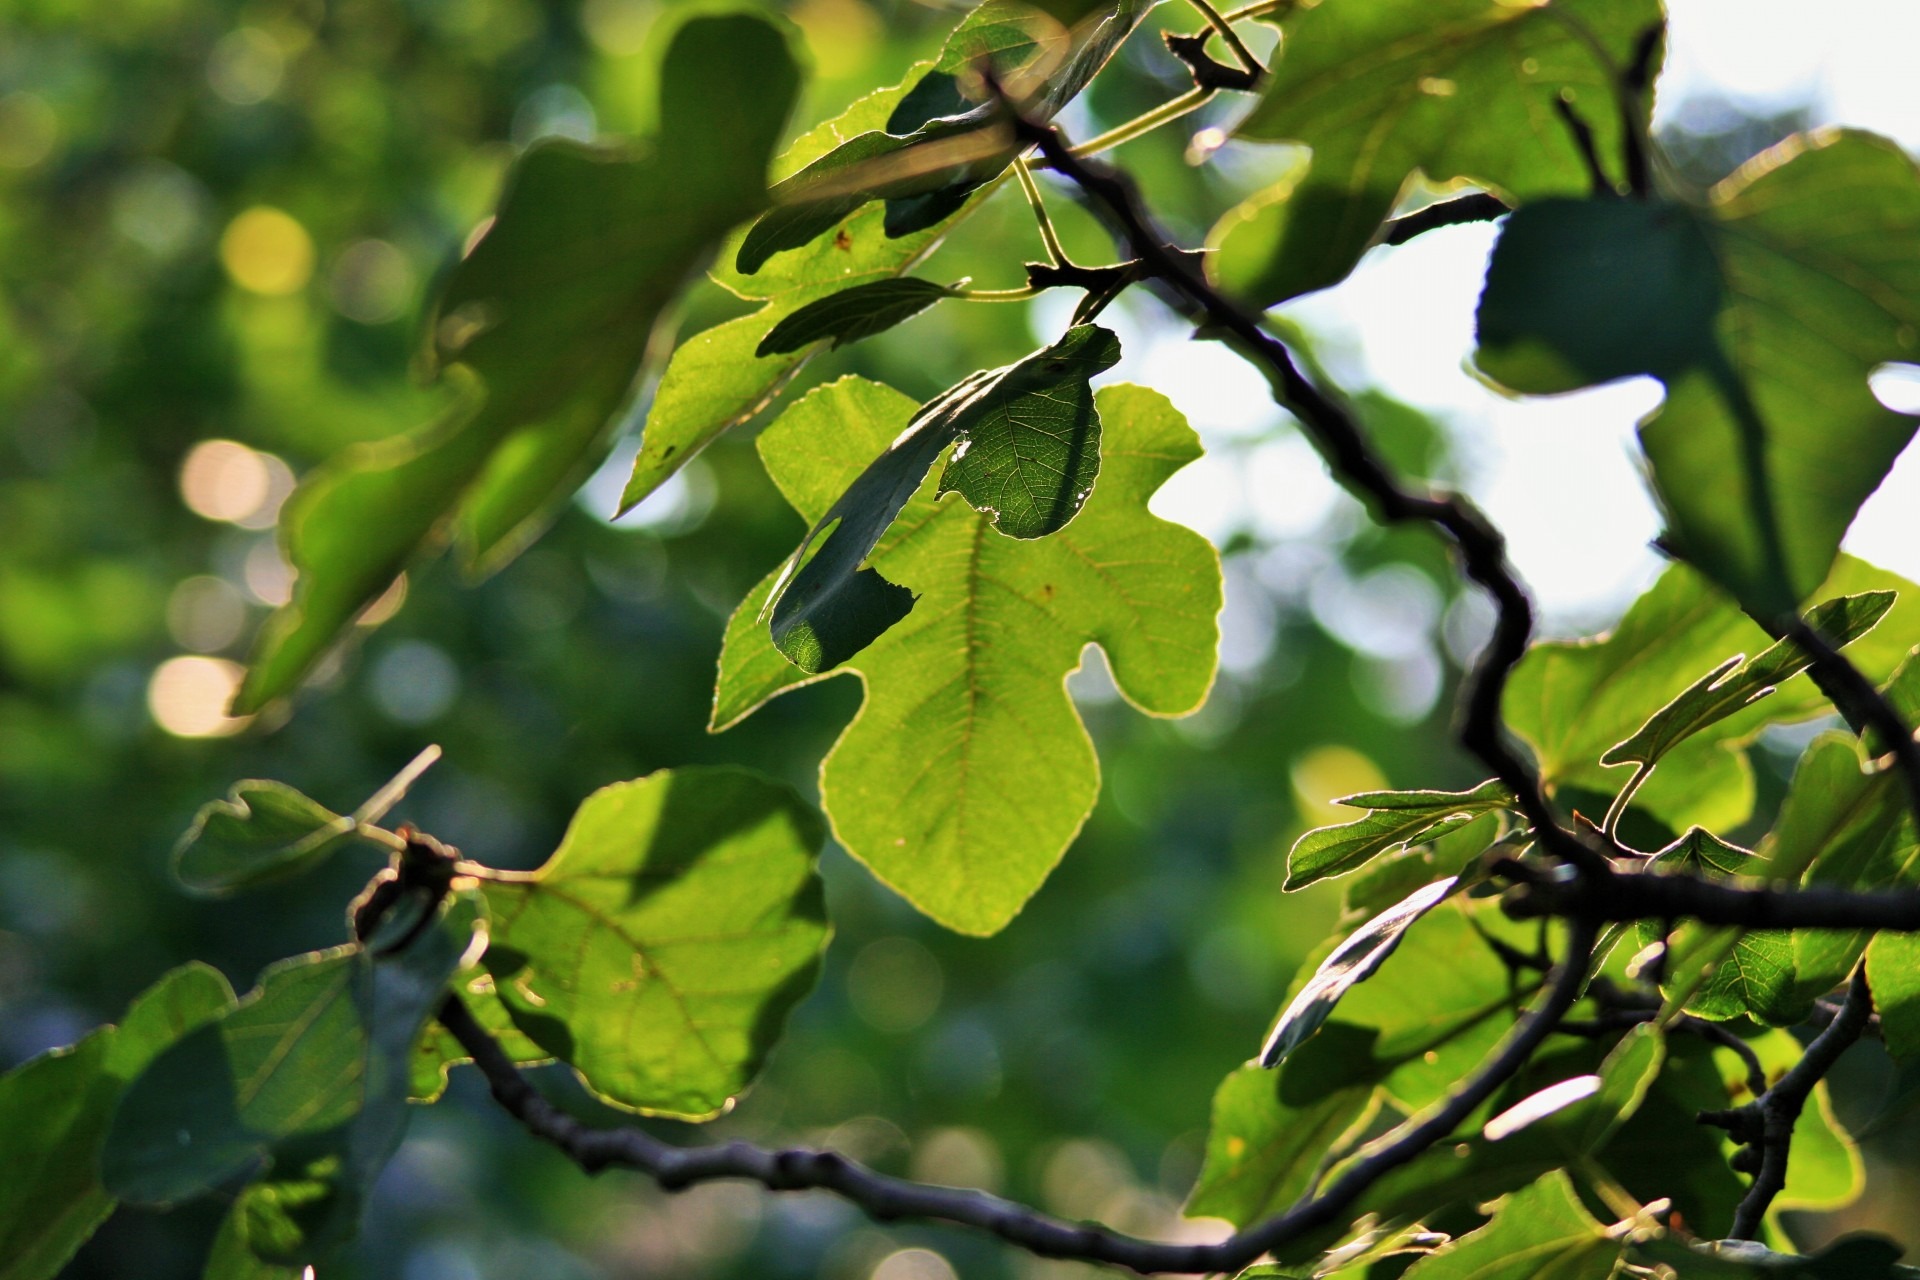
tree, branch, blossom, light, plant, fruit, sunlight, leaf, flower, food, green, produce, evergreen, botany, flora, fig, leaves, shrub, deciduous, oak, overhang, flowering plant, maidenhair tree, woody plant, land plant